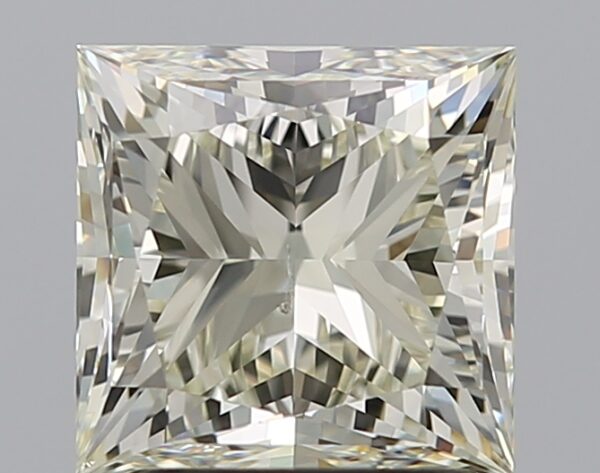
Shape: princess
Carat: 2.2
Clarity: SI2
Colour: N
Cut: EX
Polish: EX
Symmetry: EX
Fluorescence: F
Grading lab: GIA
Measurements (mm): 6.96 x 6.84 x 5.06